Roland Beamont

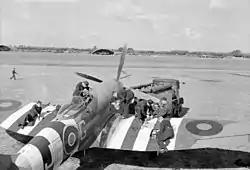
Hawker Tempest of Beamont's Wing at RAF Newchurch, 1944.

In mid-May 1943 he returned to Hawker's as a test pilot, performing experimental testing of both the Typhoon and new Tempest. In February 1944 AOC Hugh Saunders invited Beamont to form the first Tempest wing (No. 150), with the rank of acting wing commander. At this time the available Tempests were dispersed around maintenance units; Beamont had to fly between the units to locate them. By May 1944 his wing had become operational with two Tempest squadrons (No 3 and No 486) and one with Spitfire IX. Their first operations were ground attack sorties against trains or airfields. On D-Day+2 (8 June) the wing shot down three Bf 109s over the invasion beaches without loss, the first one credited to Beamont and the first to a Tempest.